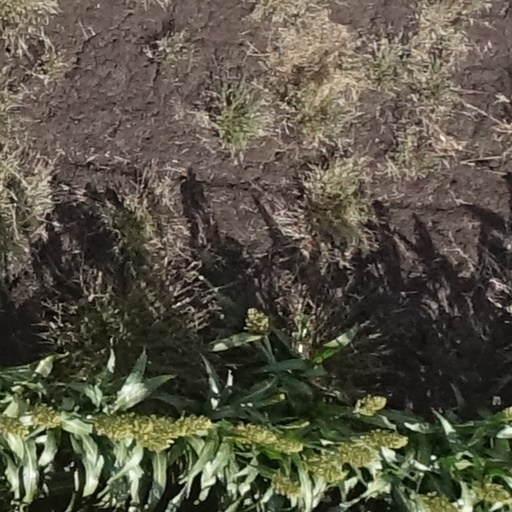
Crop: sorghum